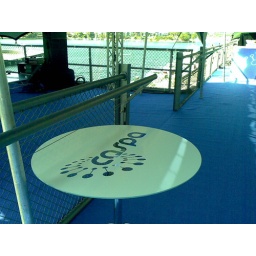
All our glass coffee tables got a lick of CASPA in the process too.